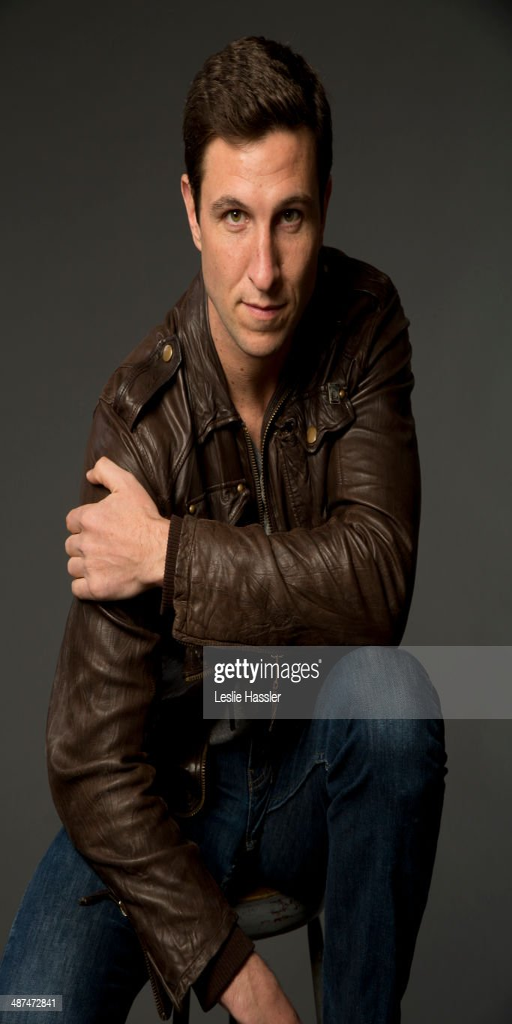
actor is photographed at festival .